Sa Kaeo railway station

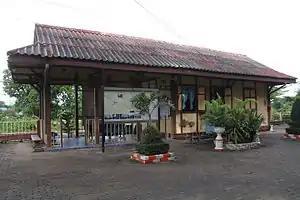

Sa Kaeo railway station is a railway station located in Sa Kaeo Subdistrict, Sa Kaeo City, Sa Kaeo. The station is a class 2 railway station located from Bangkok railway station. Sa Kaeo Station opened in November 1926 as part of the Eastern Line Kabin Buri–Aranyaprathet section.